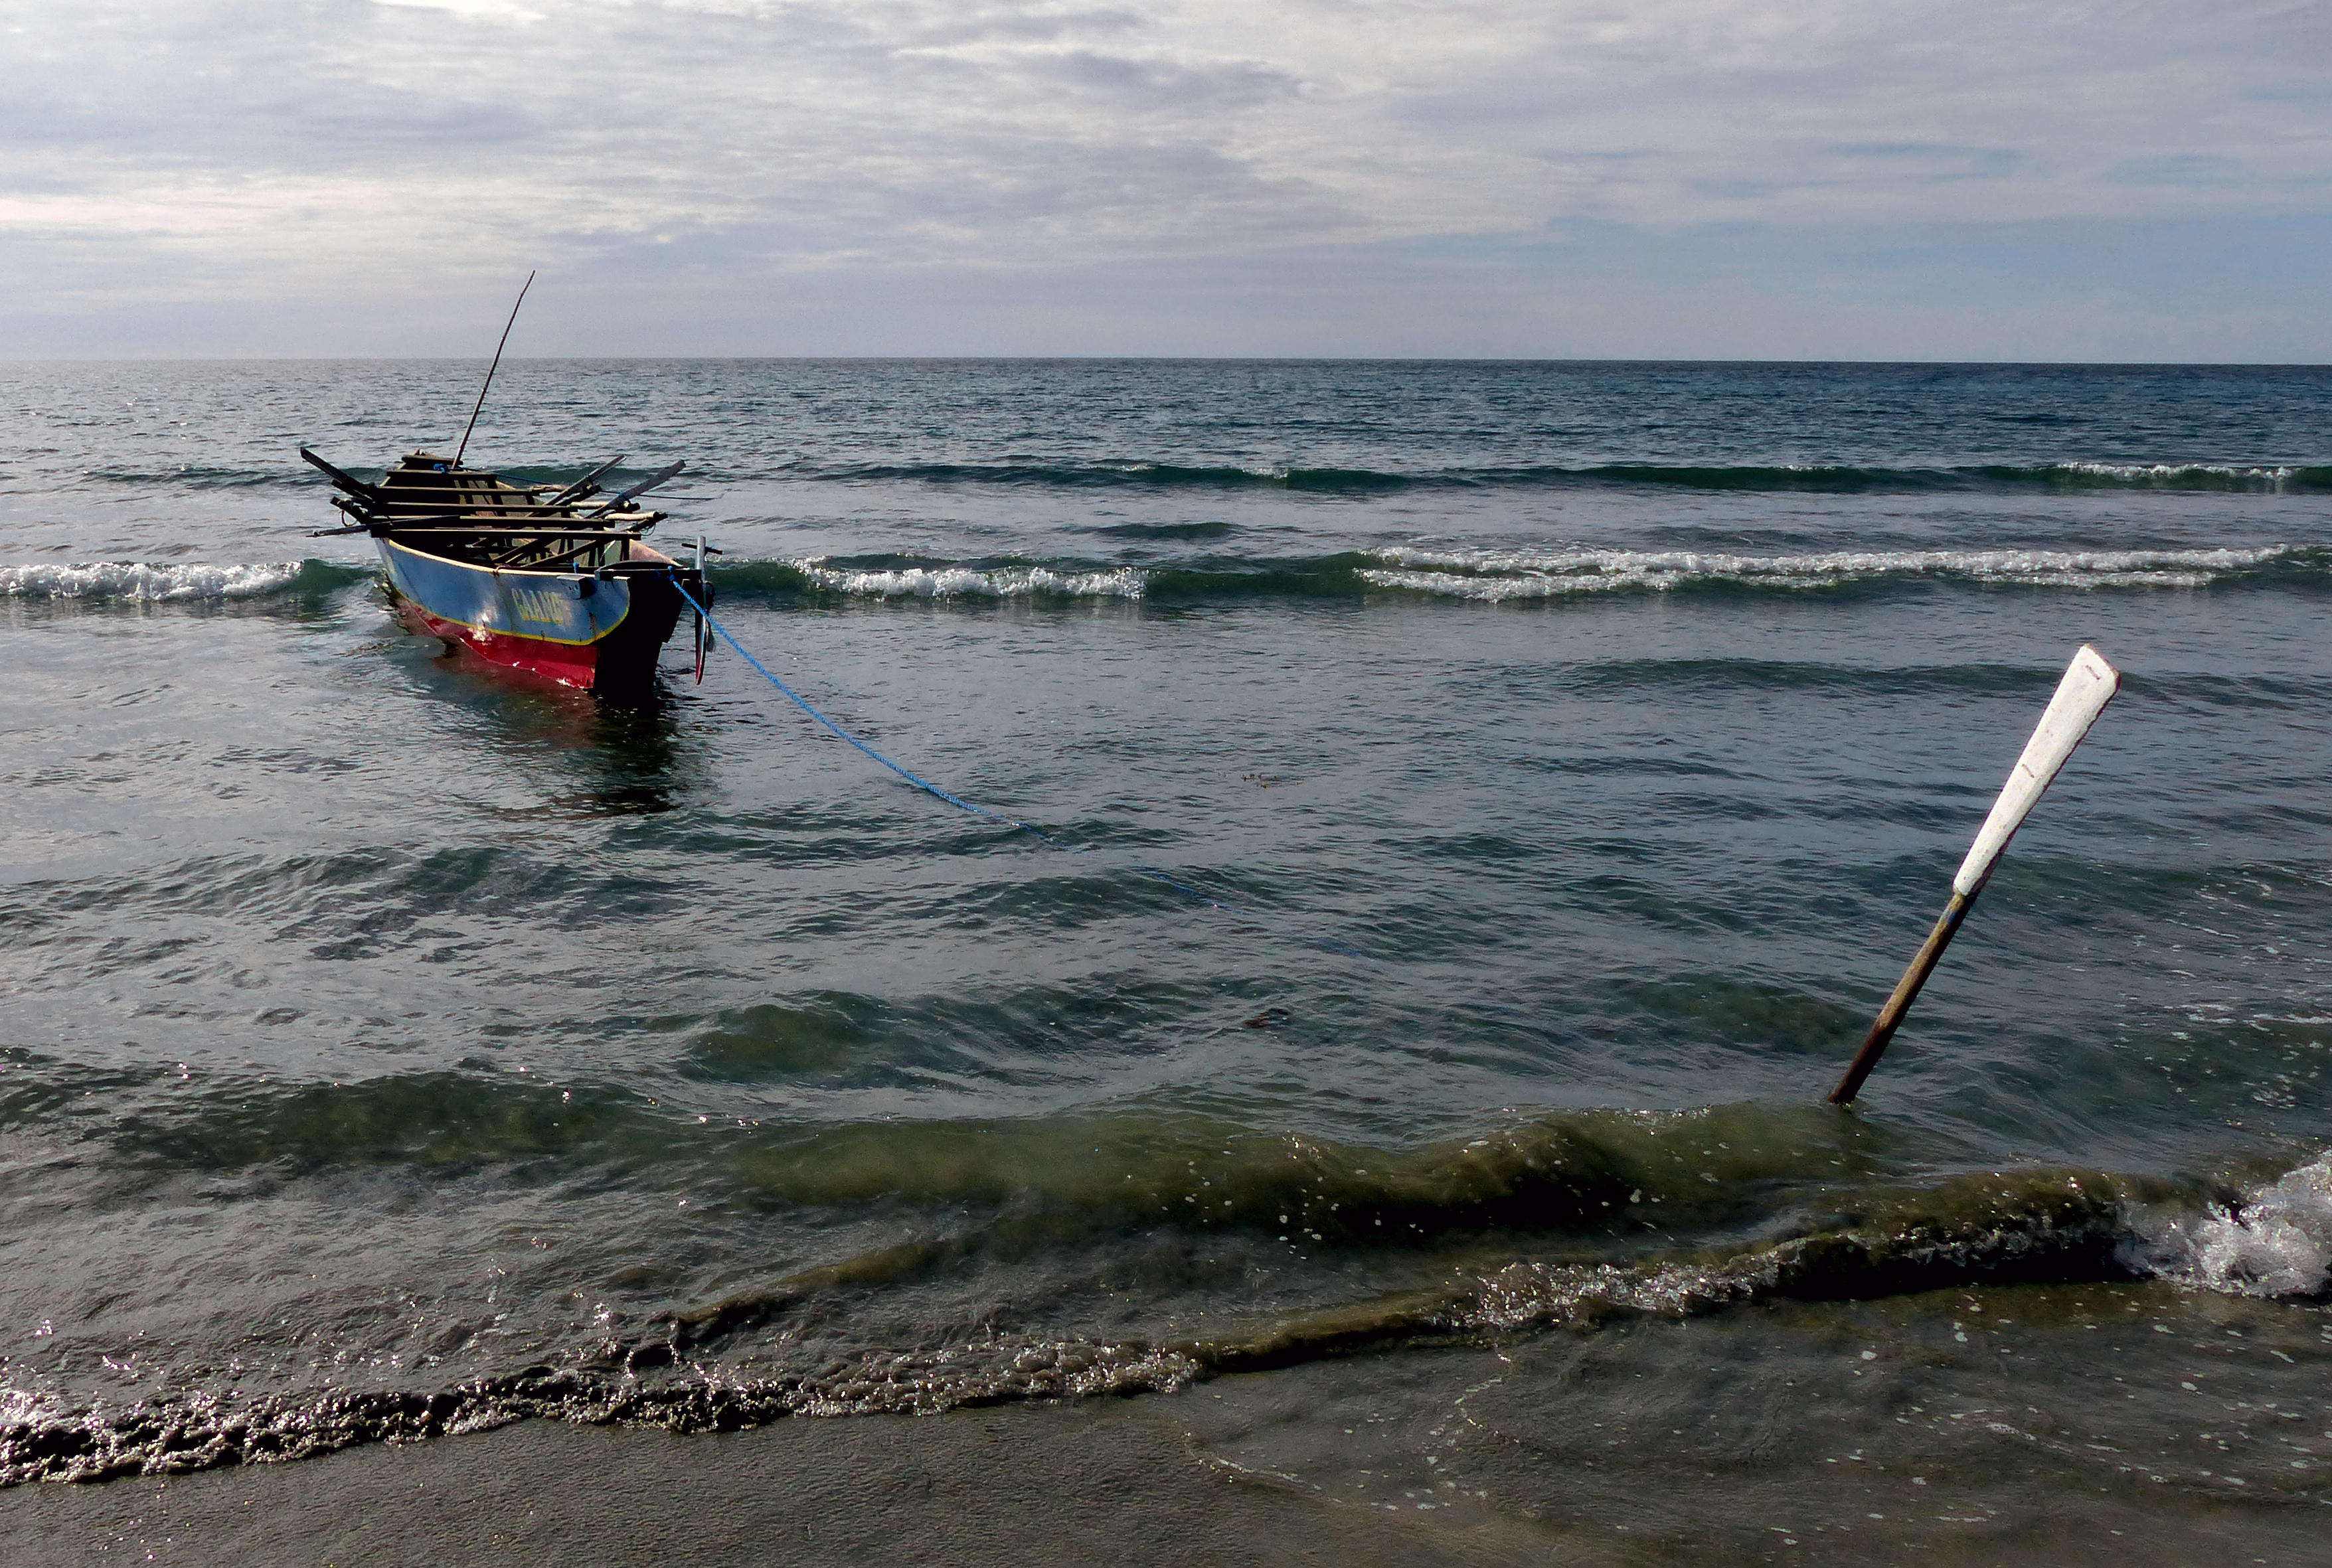
beach, sea, coast, ocean, boat, shore, wave, wind, oar, paddle, vehicle, bay, waves, boating, lumixfz200, philippines, wind wave